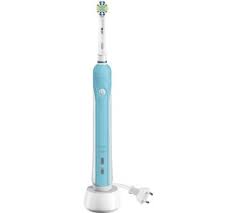
Waste category: trash